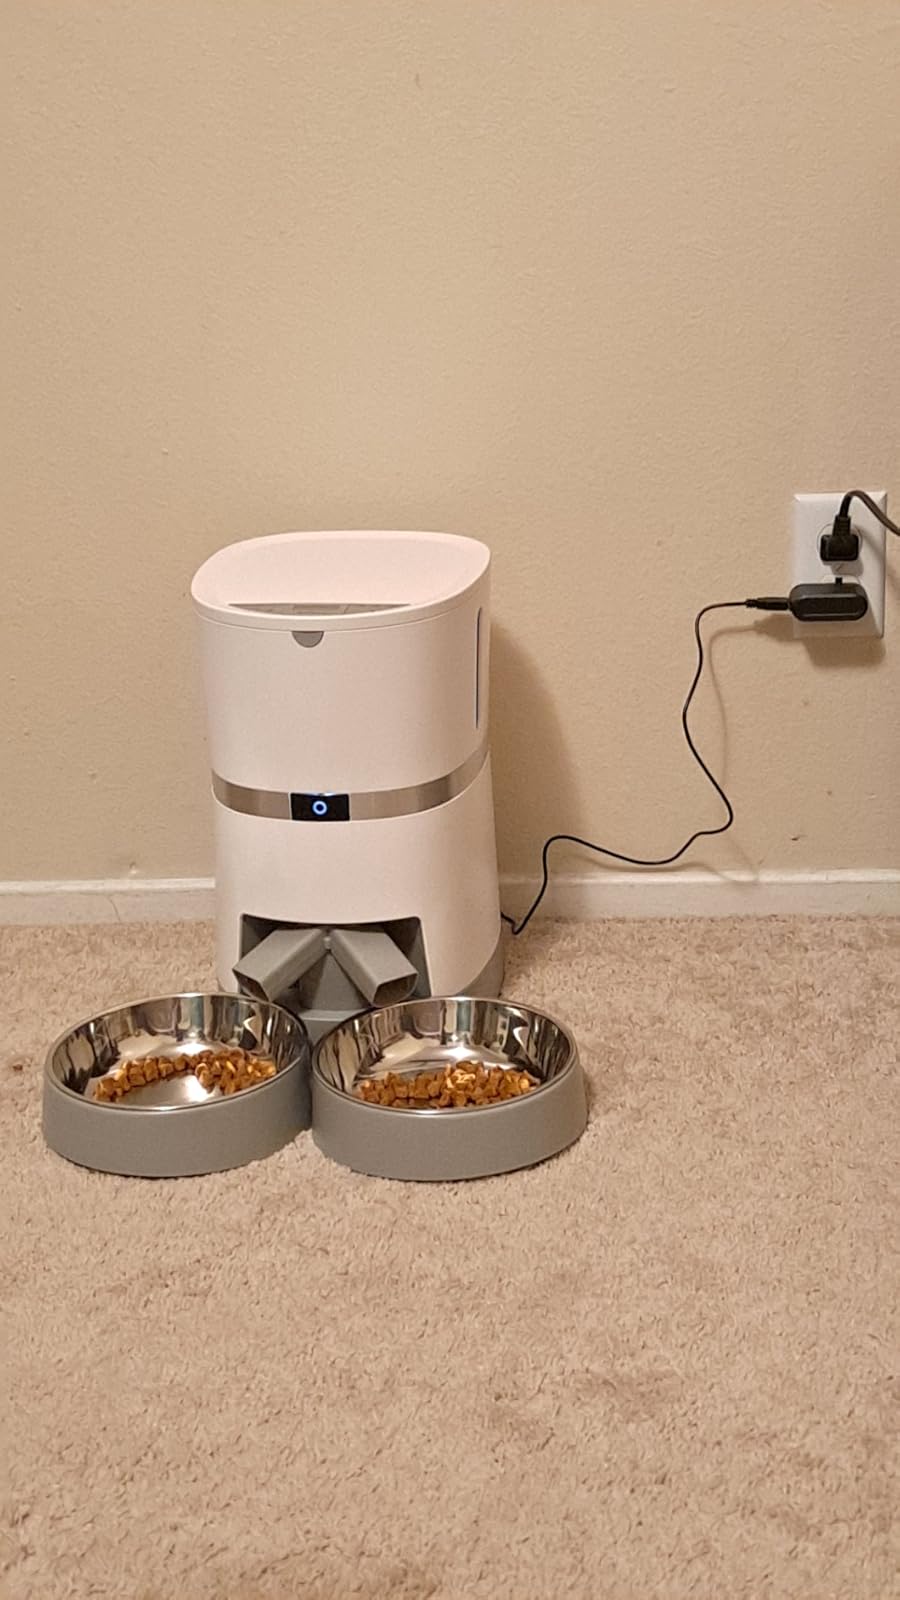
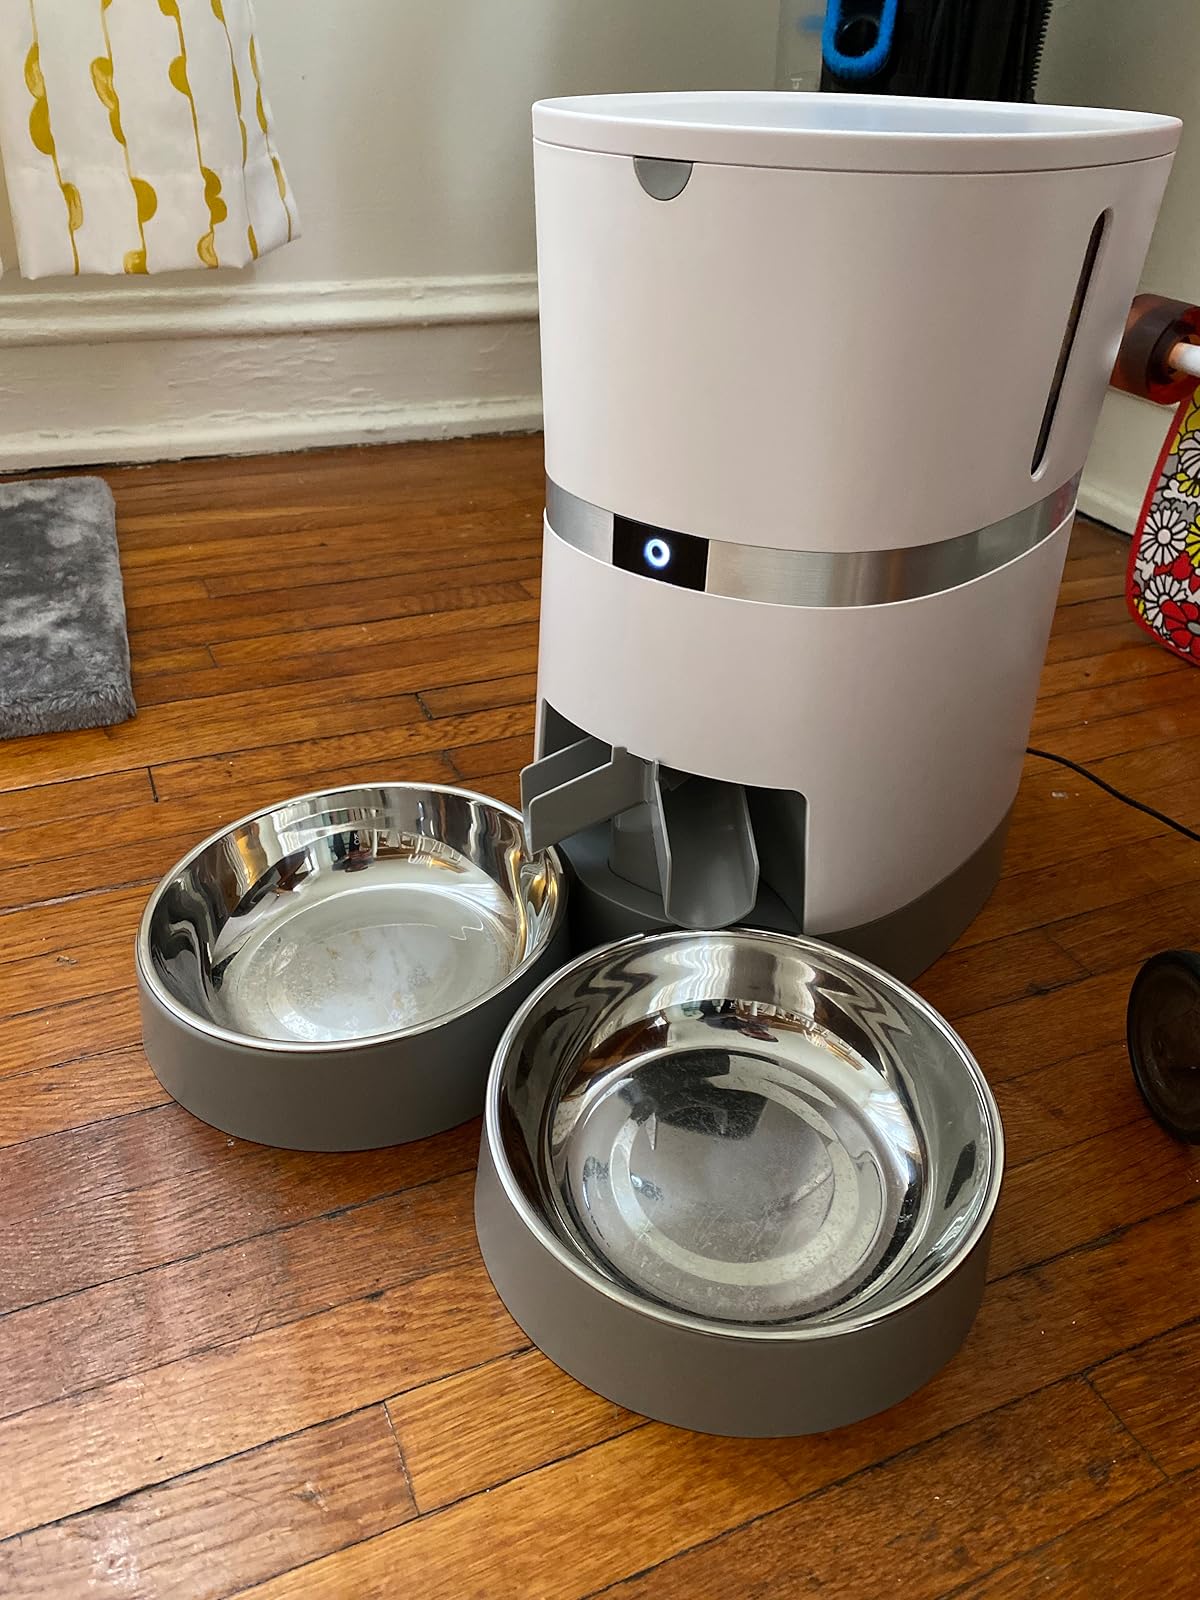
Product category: items_feeder
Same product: yes